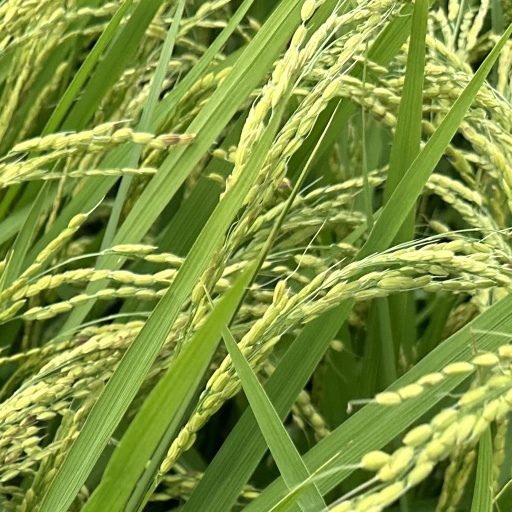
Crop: rice